A te

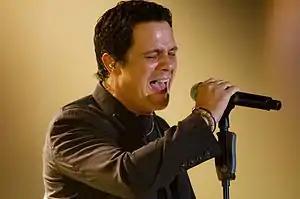
According to "El Mundo"'s Quico Alsedo, "A te" could be a plagiarism of "A la primera persona" by Alejandro Sanz.

In July 2008, Spanish journalist Quico Alsedo of "El Mundo" wrote a post on his blog "Rock & Blog", hosted on the newspaper's website, in which he claimed the song is very similar to "A la primera persona" by Alejandro Sanz, included in his 2006 album "El Tren de los Momentos", hinting that Jovanotti could have plagiarised it and criticizing record labels for "considering us dumb, trying to sell us the same dog with two different collars". Alsedo wrote that "in both cases, the melodic line of the voice perfectly fits the music base", also adding that both songs are based on a very common melody.